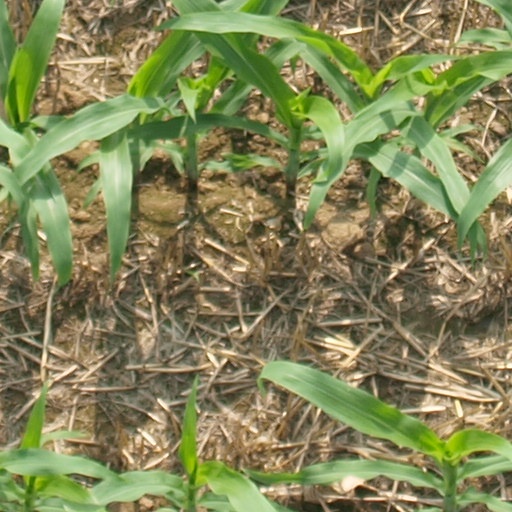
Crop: maize; corn